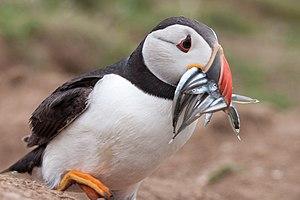
Macareux moine revenant de pêcher.
Le Macareux moine, également dit « perroquet de mer », est une espèce d'oiseau marin pélagique nord-atlantique qui vit en haute mer, sauf lors de sa reproduction qui le contraint à rejoindre la terre ferme où il niche sur les pentes enherbées, les îles ou sur des falaises.